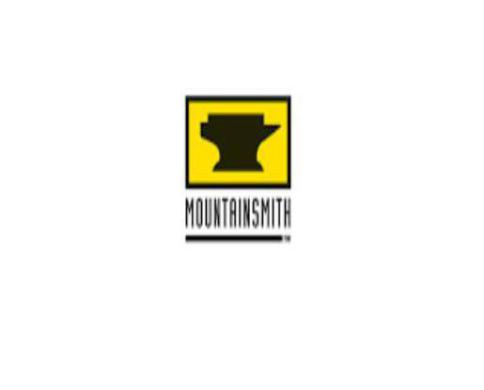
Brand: mountainsmith
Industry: Sports